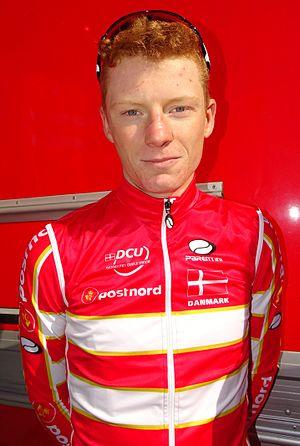
Reportage réalisé le dimanche 10 avril à l'occasion du départ du Paris-Roubaix juniors 2016 à Saint-Amand-les-Eaux, France.